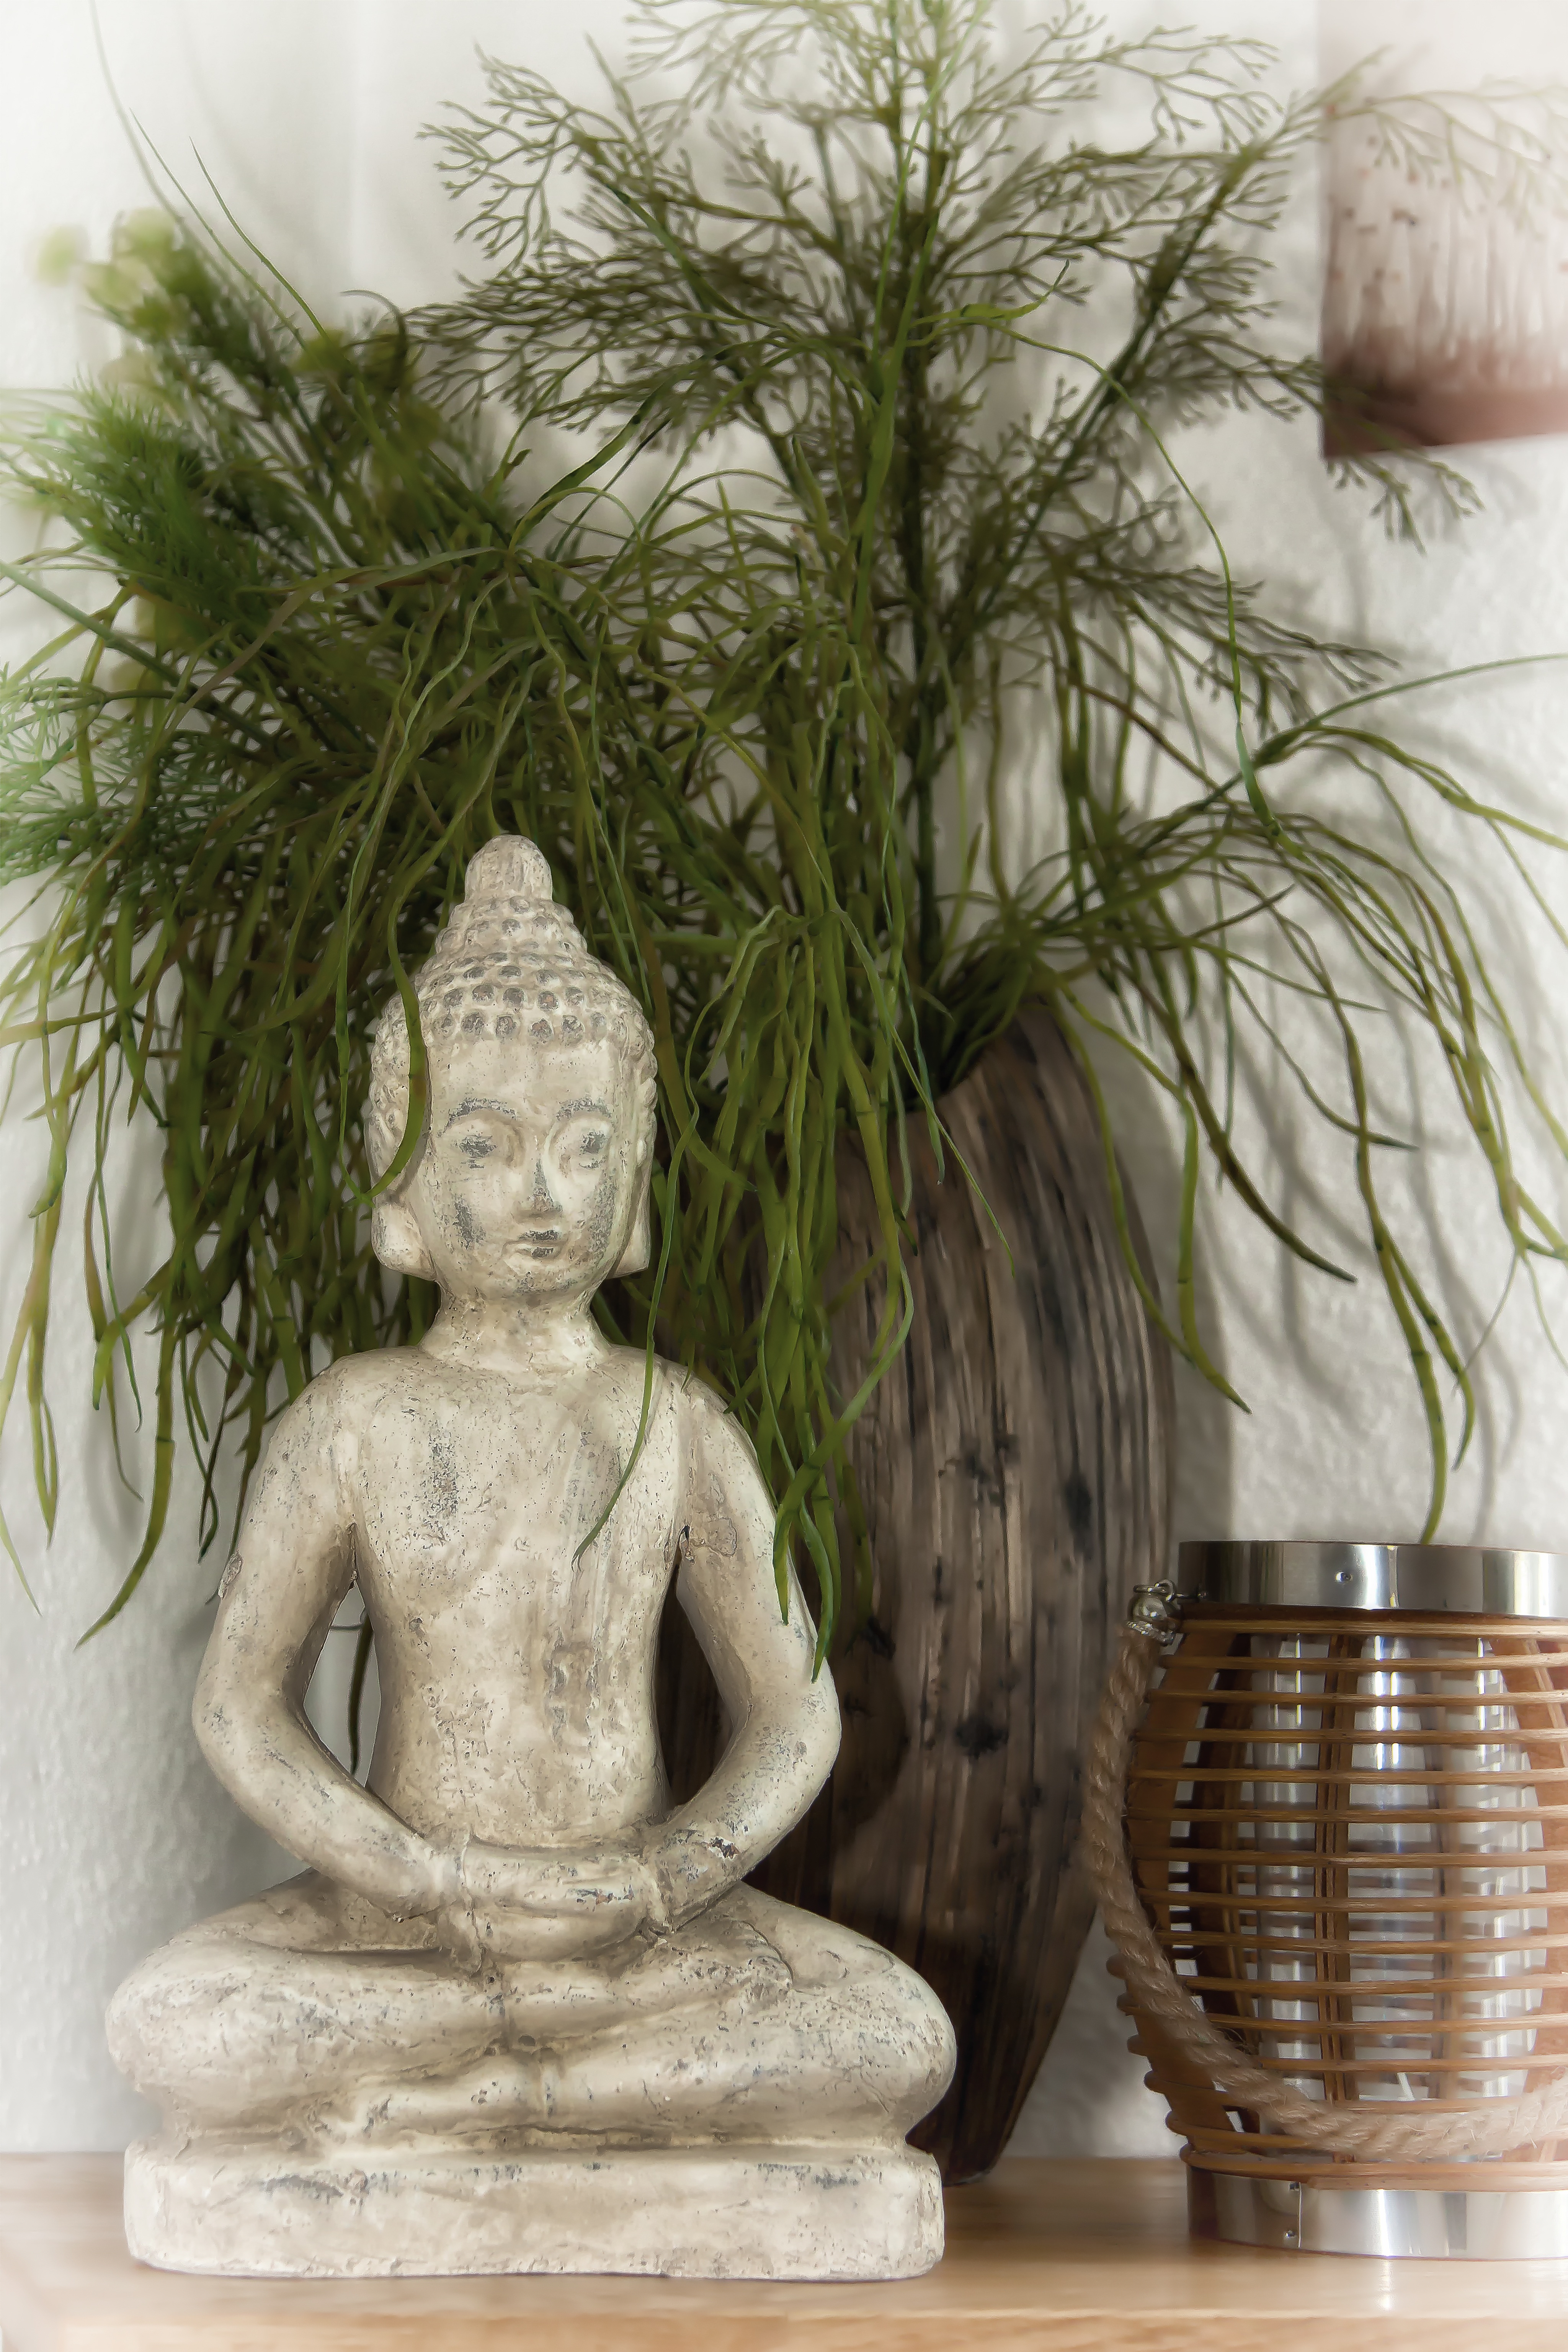
wood, flower, atmosphere, monument, statue, reflection, meditate, buddhism, religion, asia, rest, zen, spiritual, sculpture, art, figure, meditation, temple, buddha, christianity, carving, god, believe, spirituality, far east, psychic, enlightenment